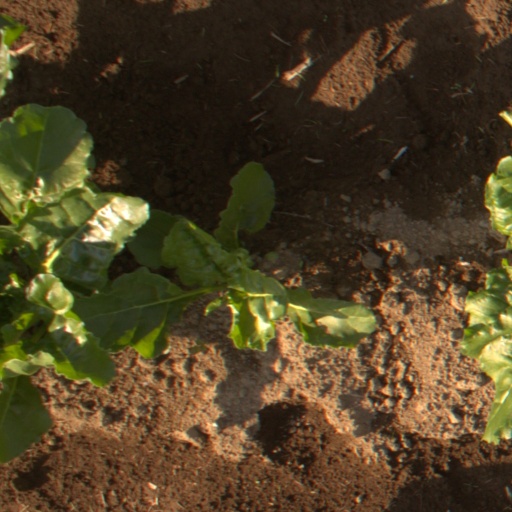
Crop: sugar beet